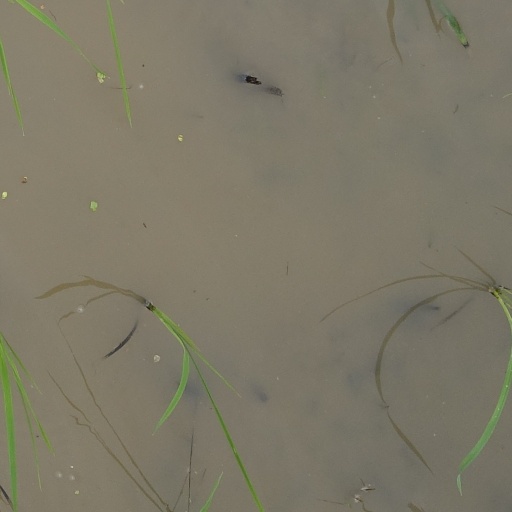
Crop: rice